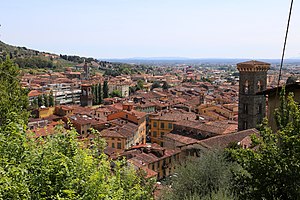
Pescia
Pescia er en italiensk by i Toscana, i Pistoiaprovinsen, 50 km nord-vest for Firenze. Byens areal er 79 km², og den har 19.584 indbyggere.